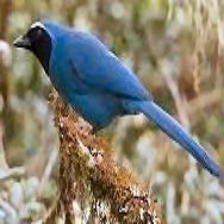
Species: AZURE JAY
Scientific name: CYANOCORAX CAERULEUS
ImageNet parent category: jay